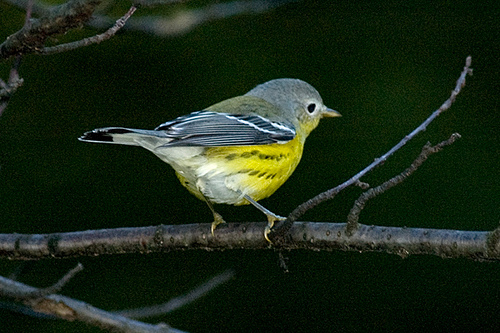
a small, round bird, with a bright yellow breast and belly, a grey head, and black and white wings.
this bird is yellow with grey on its back and has a very short beak.
the bird has a black eyering and a small brown bill.
this bird is yellow, black and white in color with a sharp beak, and white eye rings.
this bird has a speckled belly and breast with a short pointy bill.
a small bird with a yellow throat and belly, white covering its t\vent, and black secondaries with white wingbars.
this tiny bird has a bright yellow belly but gray everywhere else,a small bird with a yellow breast and black and white stripped wings.
yellow chest, black and white wings, grey head
this bird has wings that are grey and has a yellow belly
Species: Magnolia Warbler